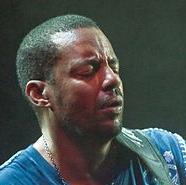
Age: 51